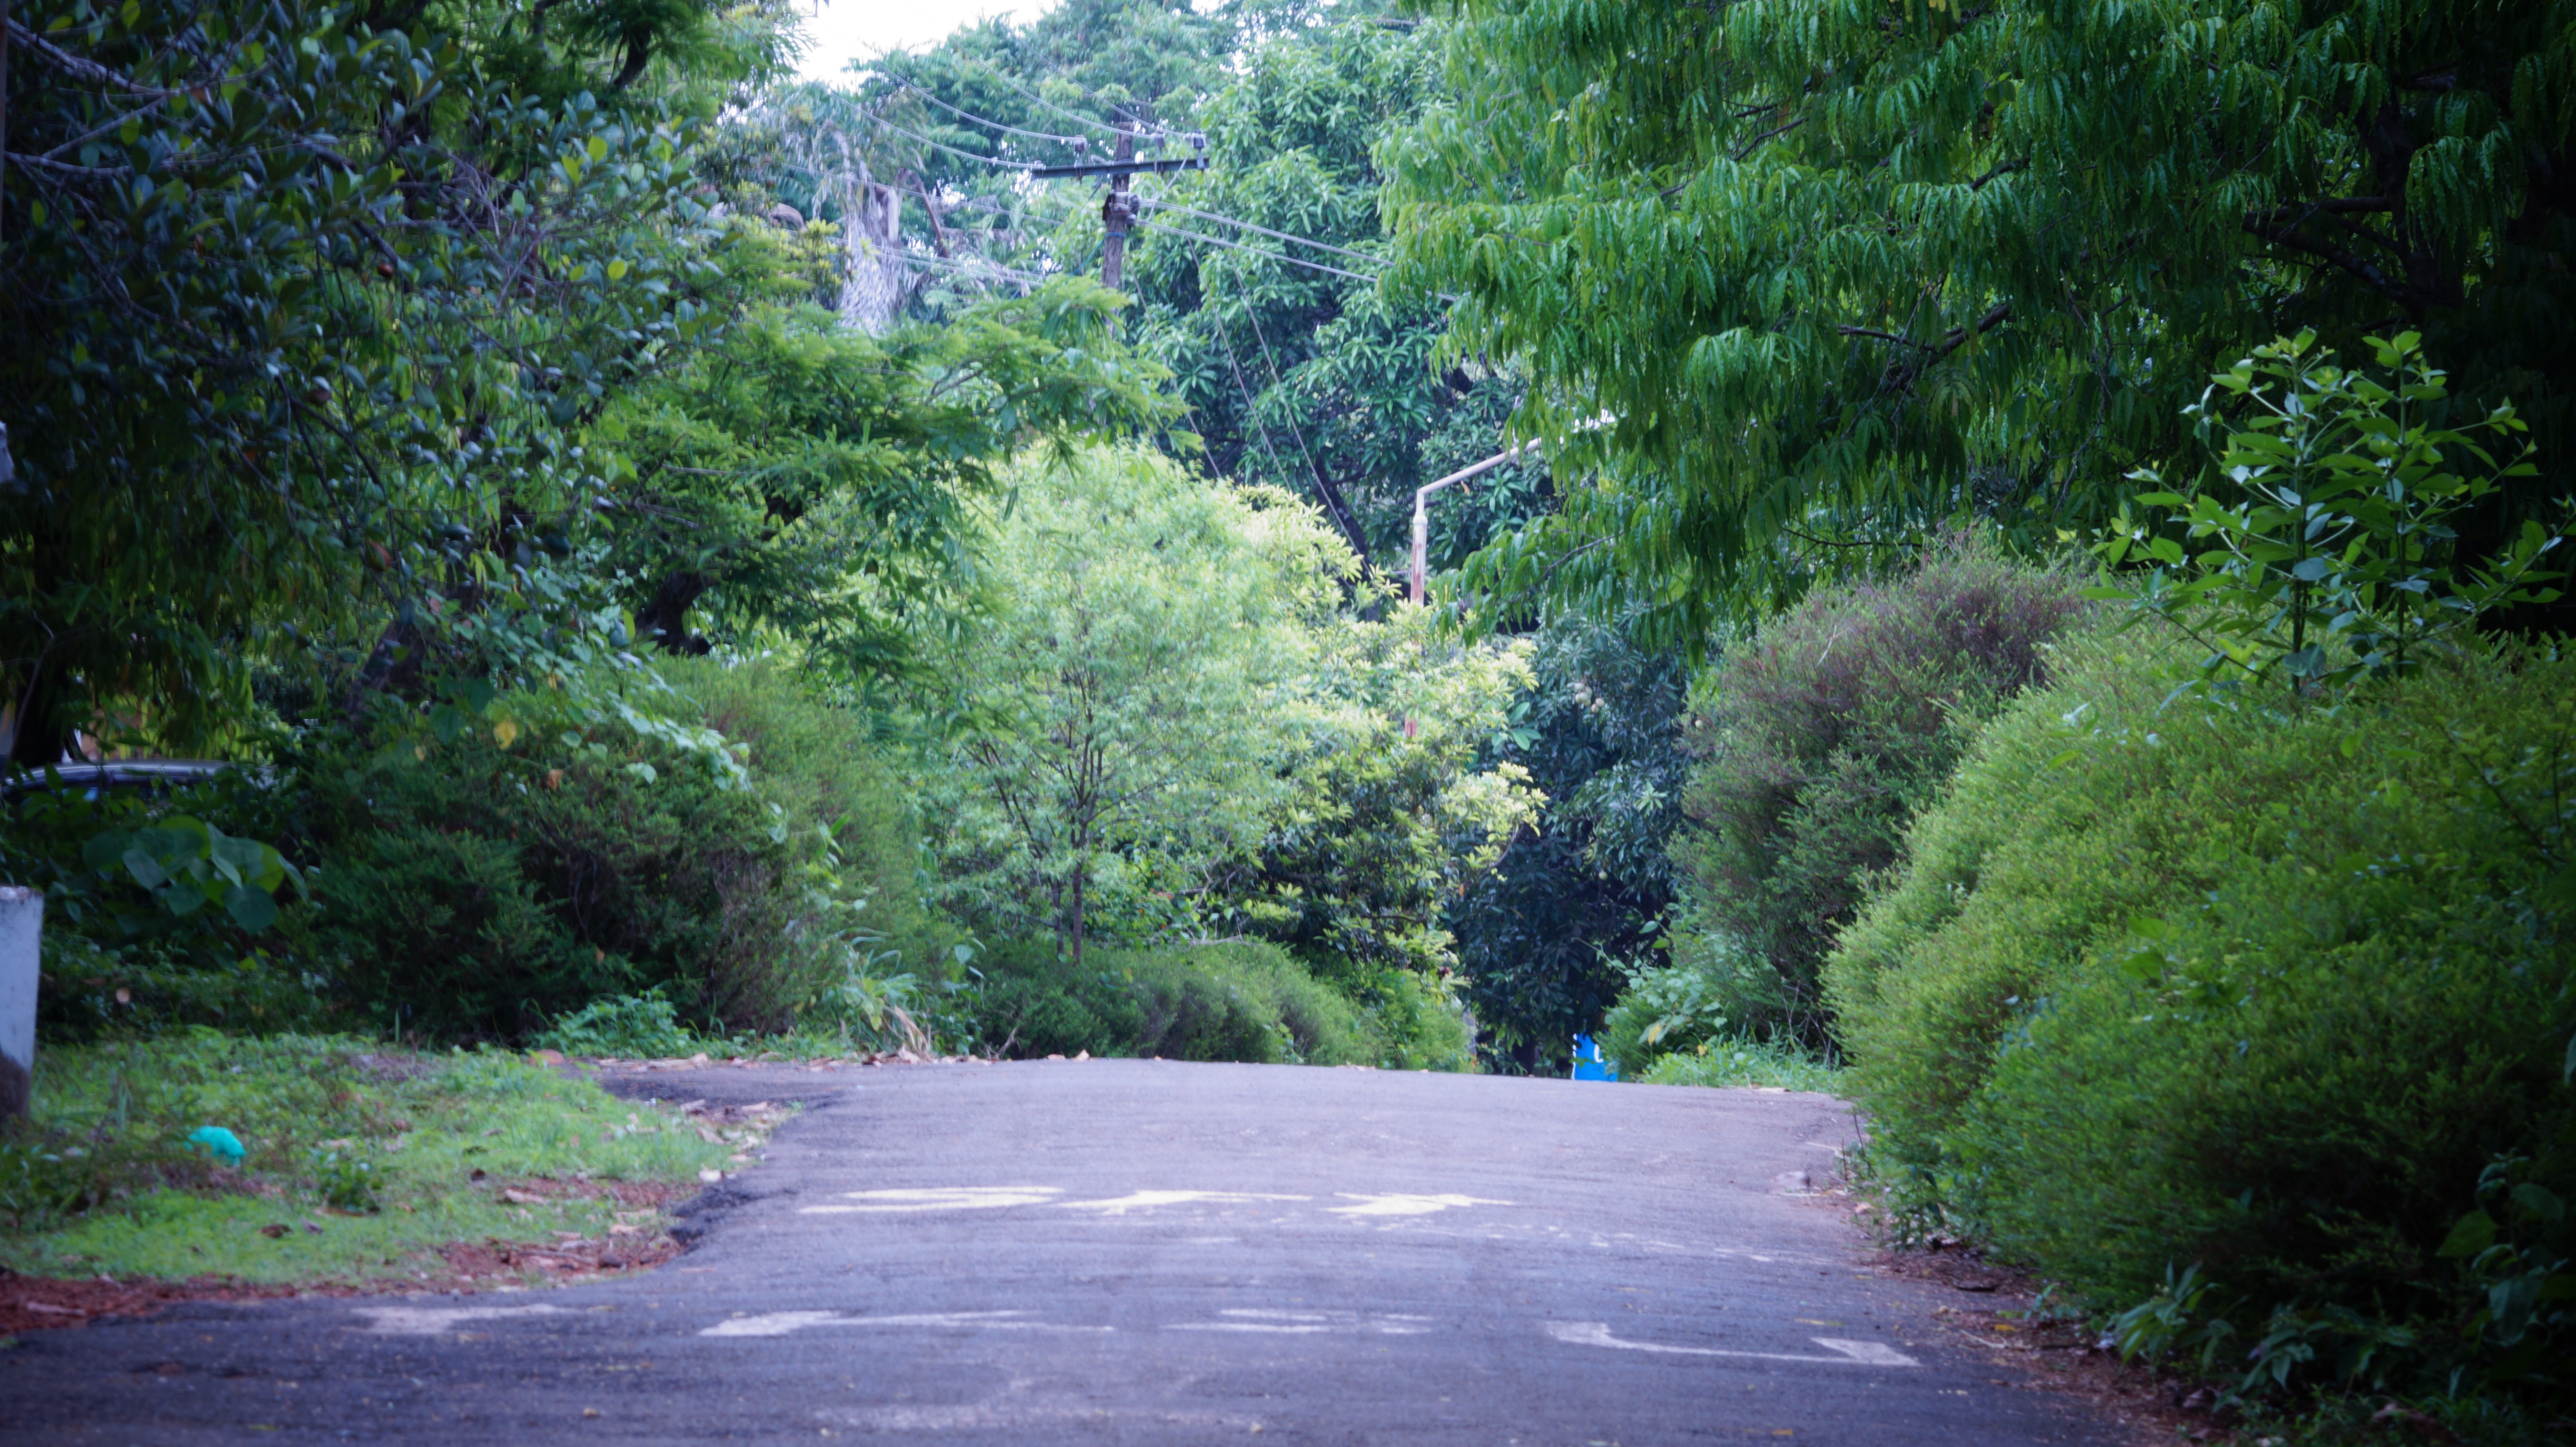
tree, nature, forest, plant, road, trail, lawn, meadow, flower, green, garden, infrastructure, shrub, woodland, rural area, woody plant